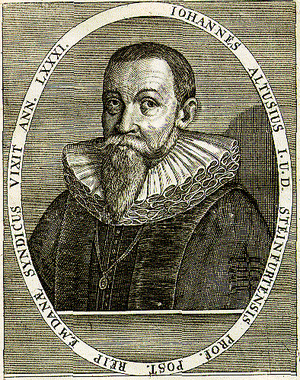
Johannes Althusius
Johannes Althusius var en tysk calvinist og jurist, som er født i Diedenhausen og døde i Emden.